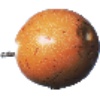
Label: Granadilla 1